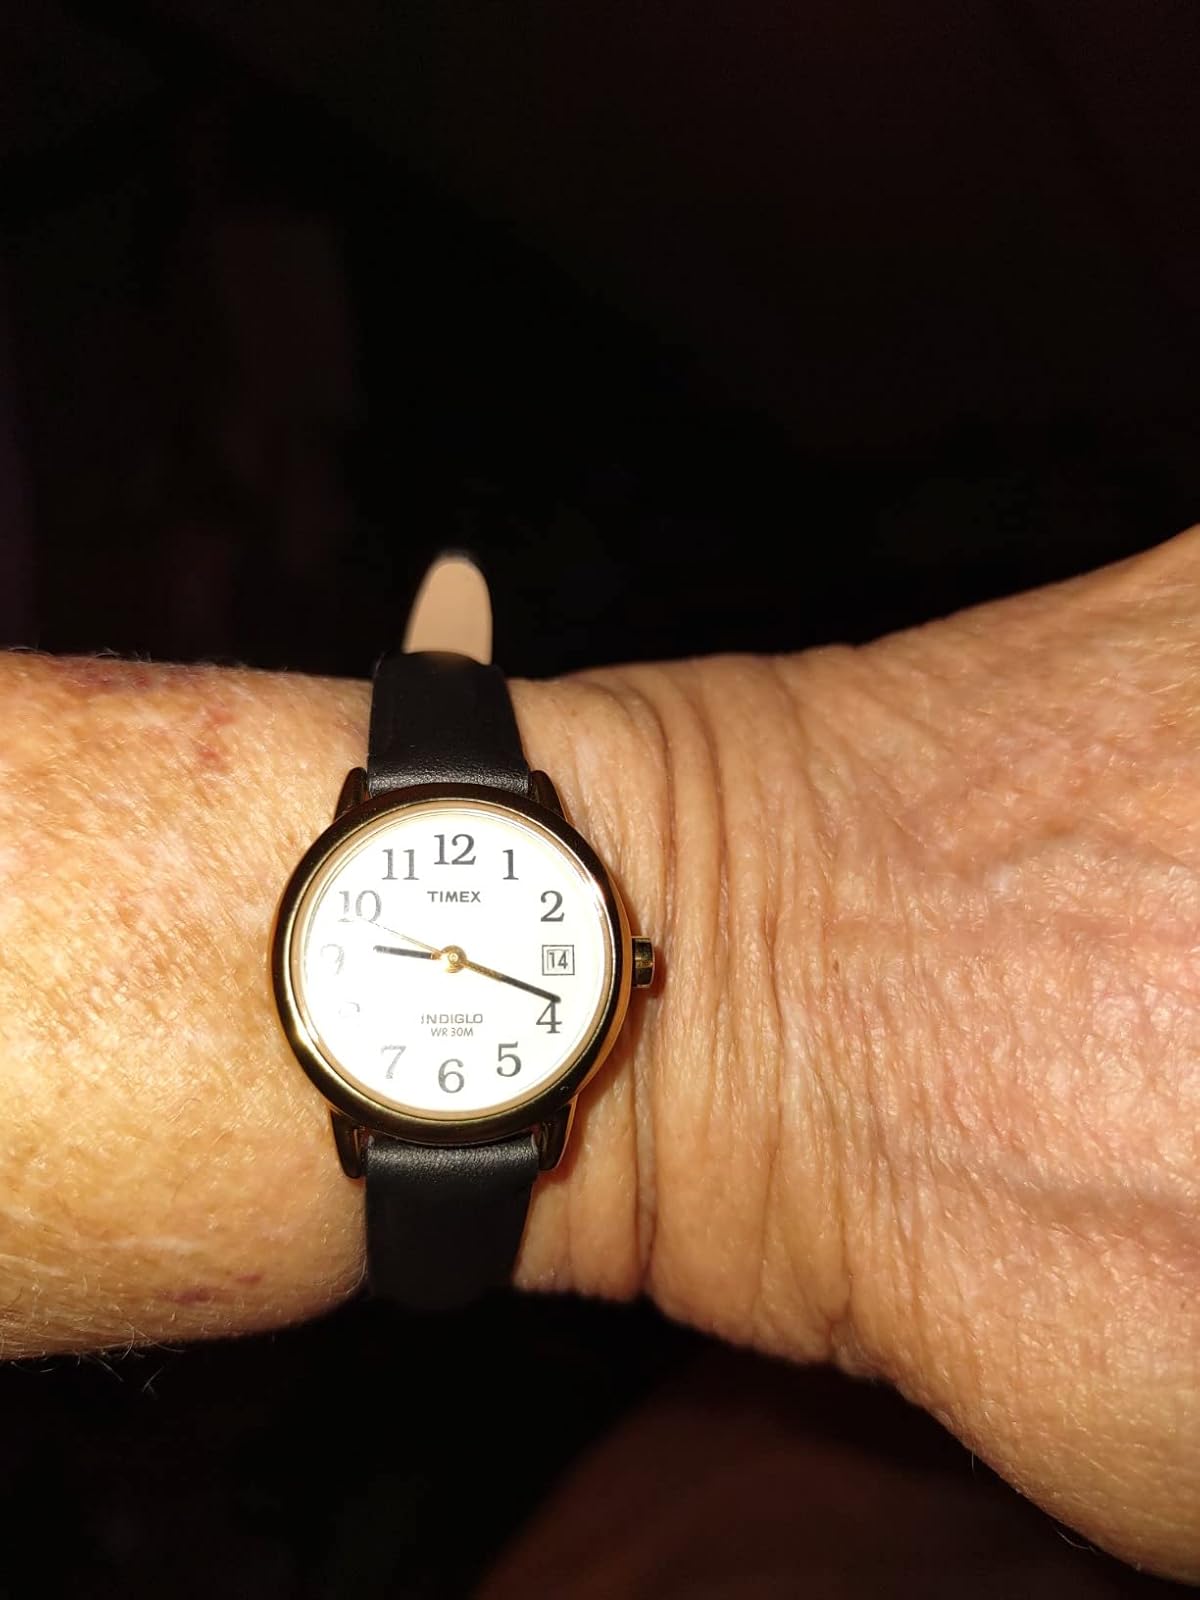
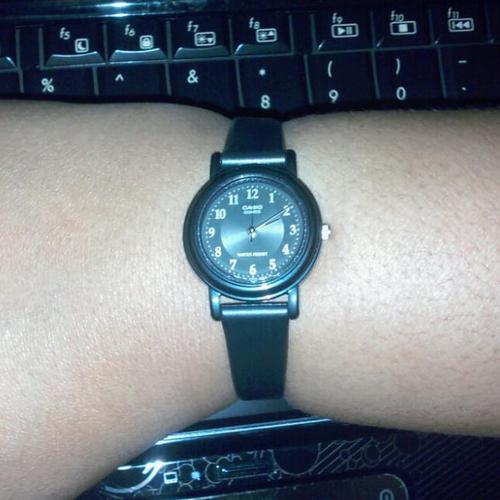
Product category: accessories_watch
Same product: no